Woog

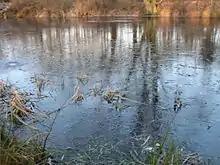
Baden: the Woogsee near Rastatt

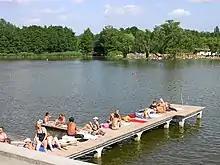
Hesse: the Großer Woog in Darmstadt

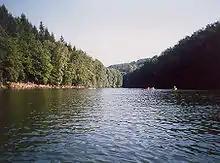
Rhineland-Palatinate: the Eiswoog in the Palatine Forest

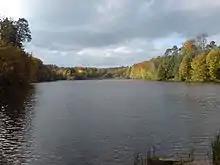
Saarland: the Möhlwoog near Jägersburg

A woog (from "wâc", a Middle High German hydronym) is the local name for a body of still water in parts of southwest Germany. A "woog" may be of natural origin or manmade.